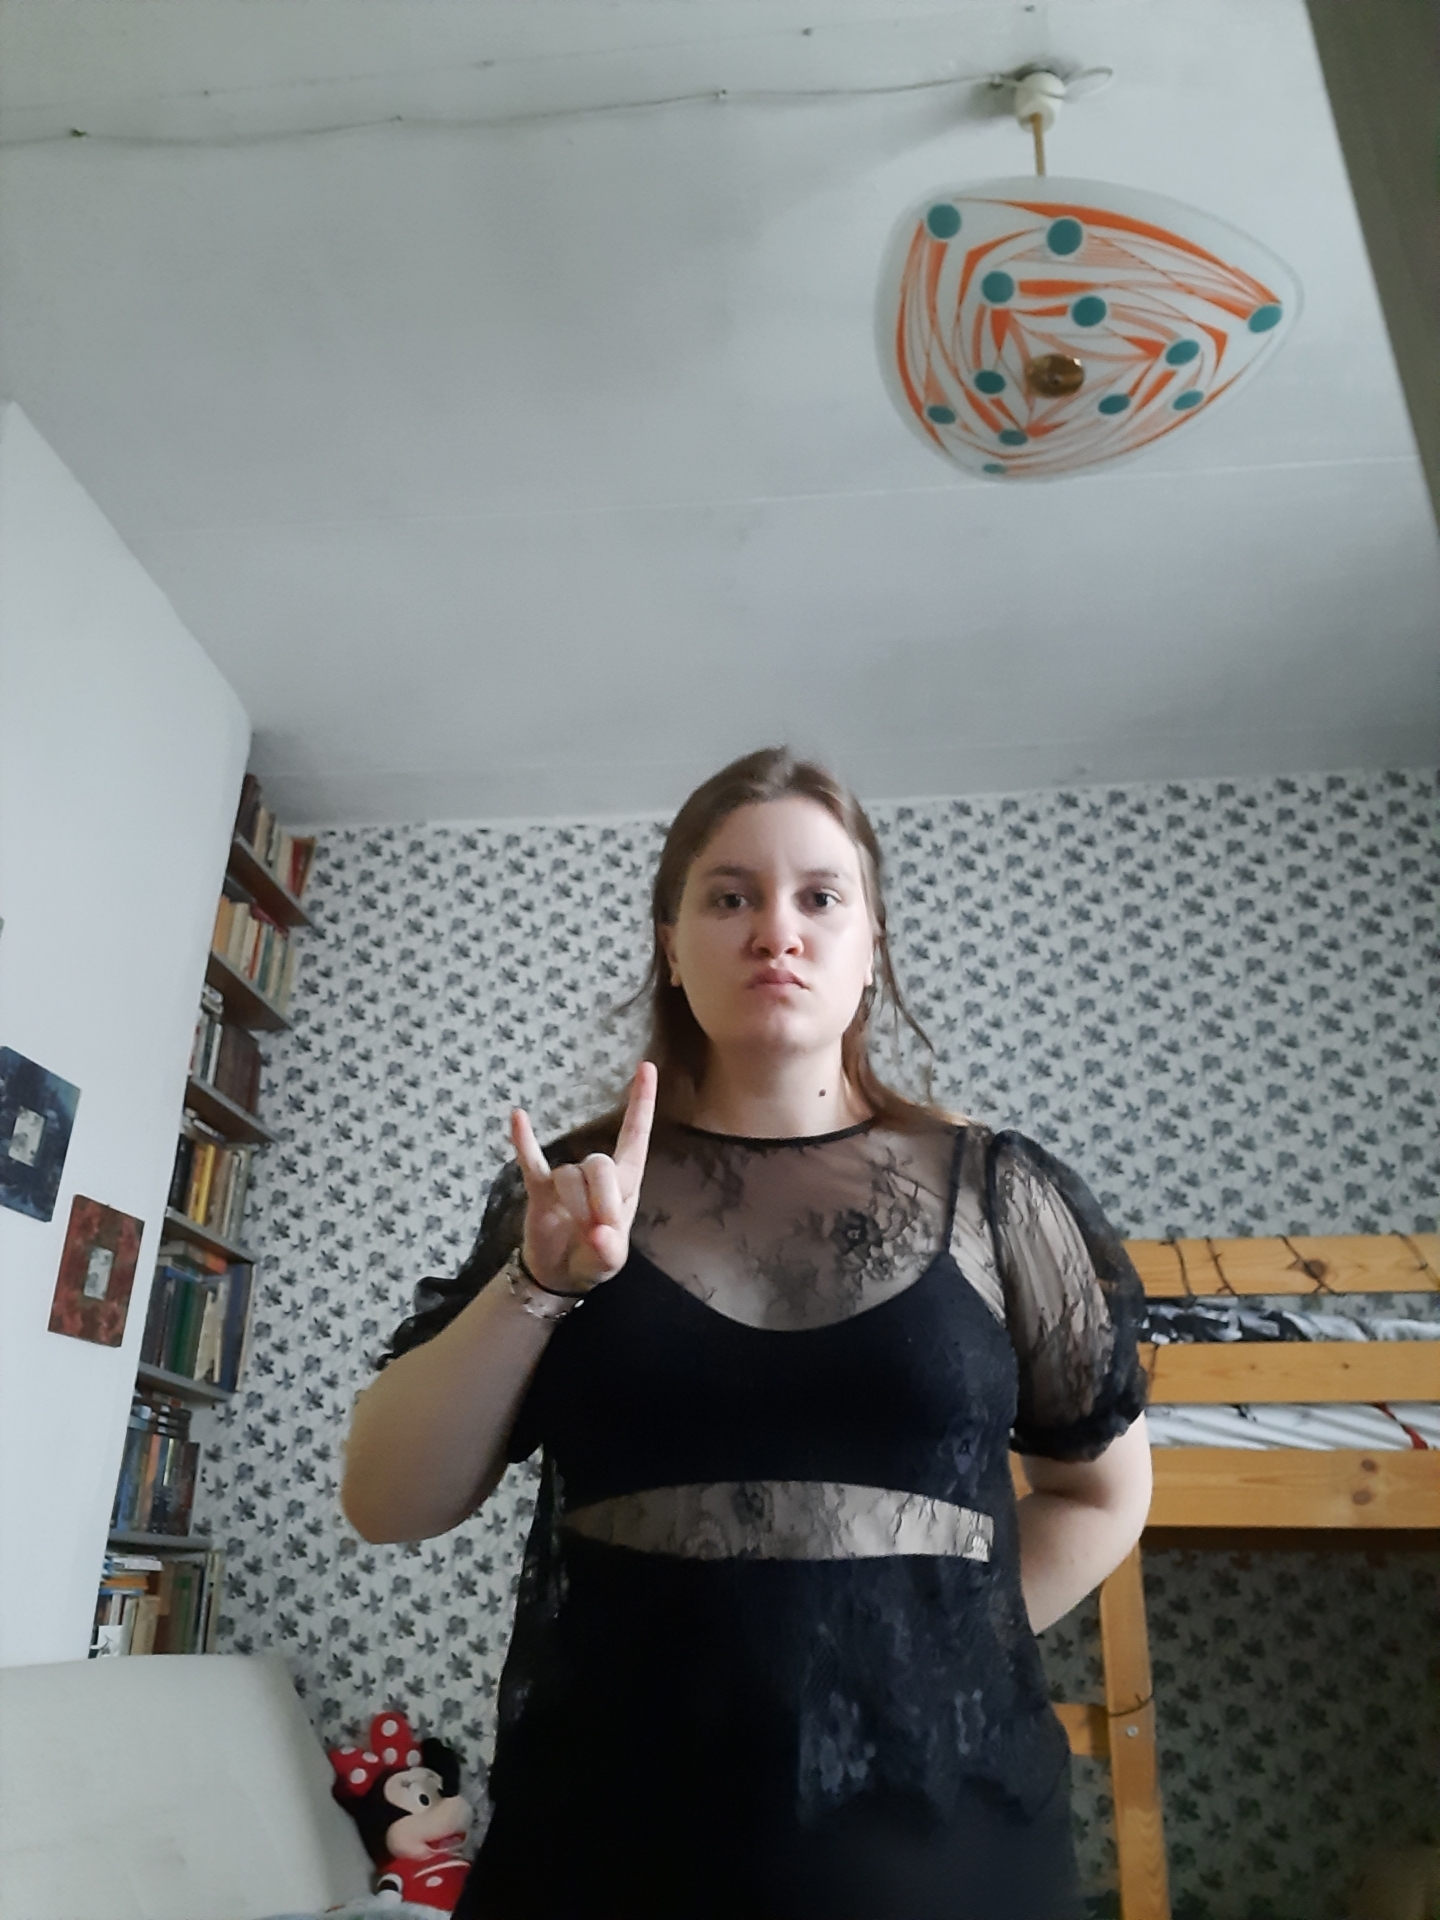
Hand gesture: rock